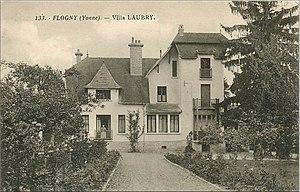
Maison de Charles Laubry à Flogny
Charles Laubry, né le 11 novembre 1872 à Saint-Florentin et mort le 11 août 1960 à Flogny, est un médecin et cardiologue français.